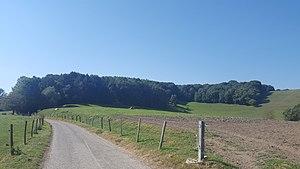
Bois de Hees (partie), Welkenraedt, Belgique
Cette page regroupe l'ensemble du patrimoine immobilier classé de la ville belge de Welkenraedt.